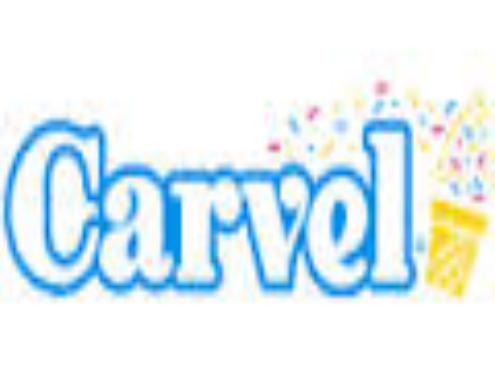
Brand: Carvel Ice Cream
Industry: Food